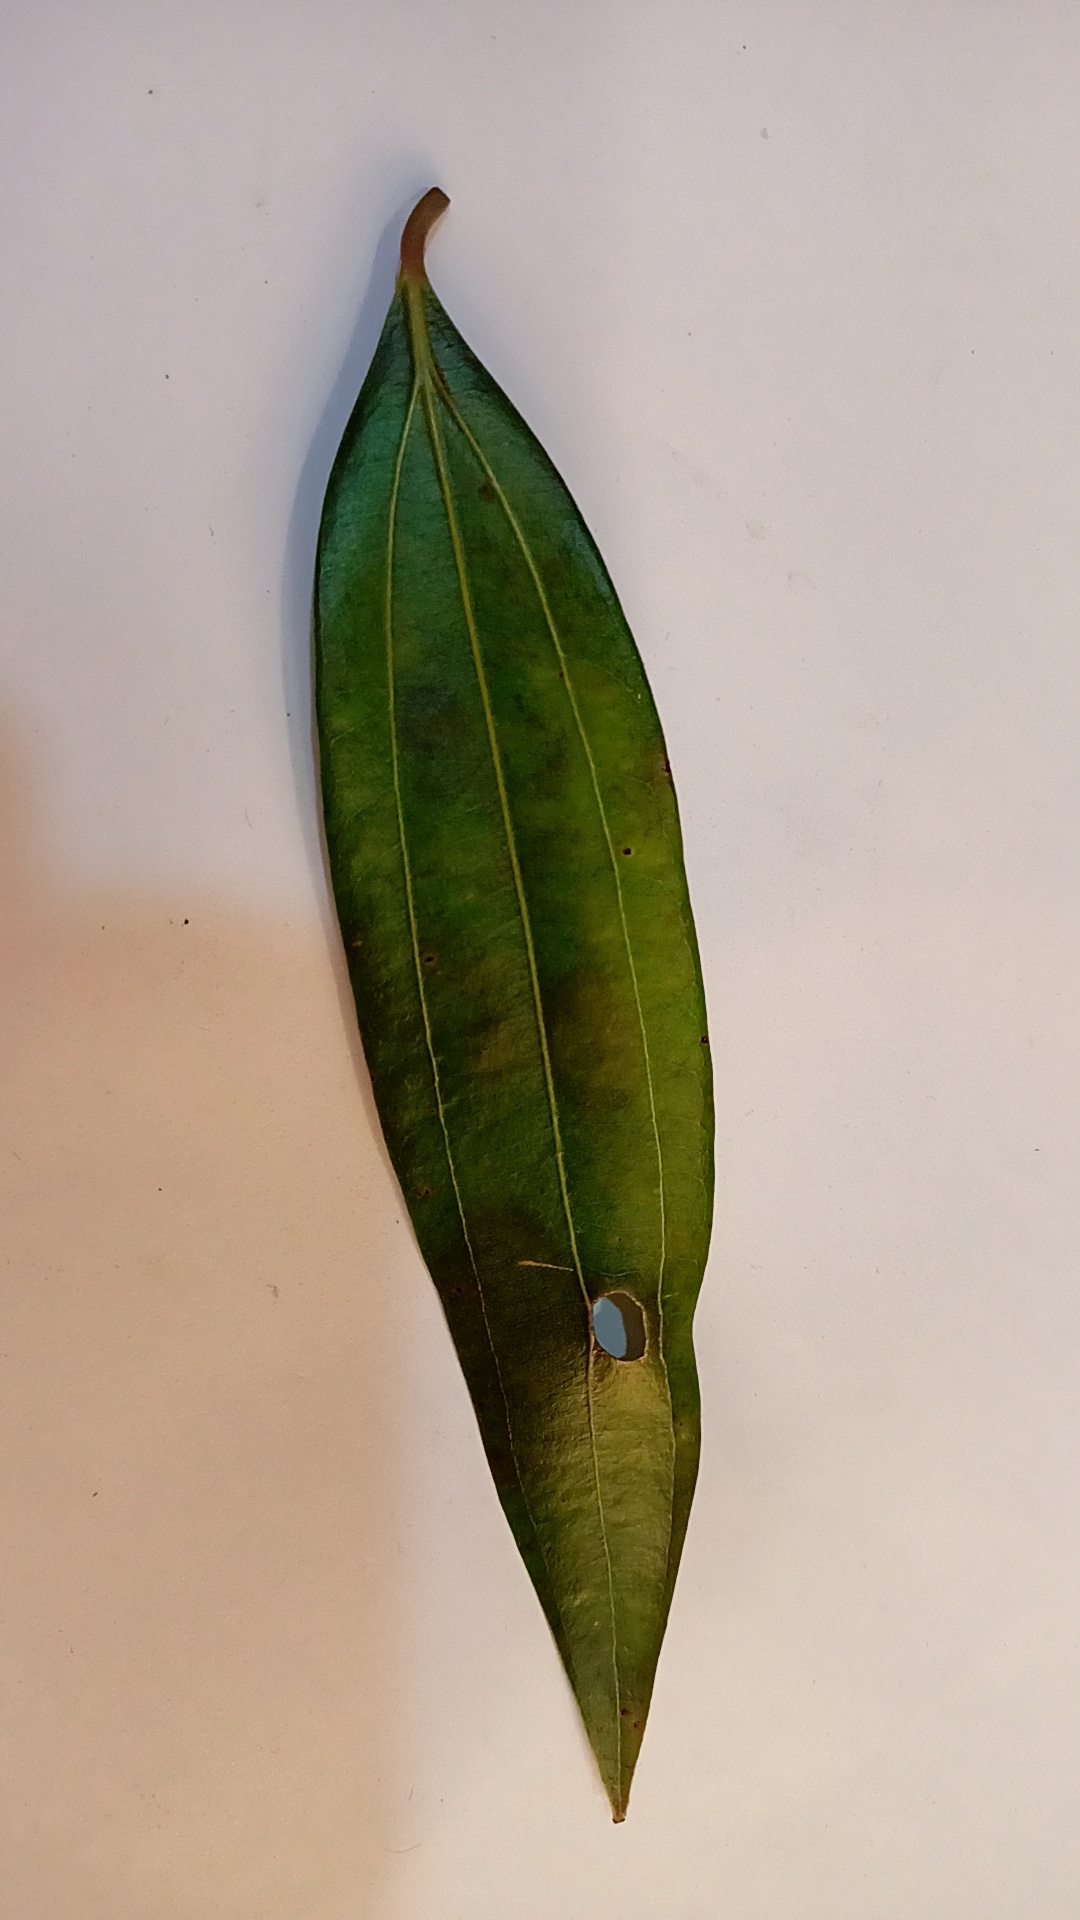
Label: Disease